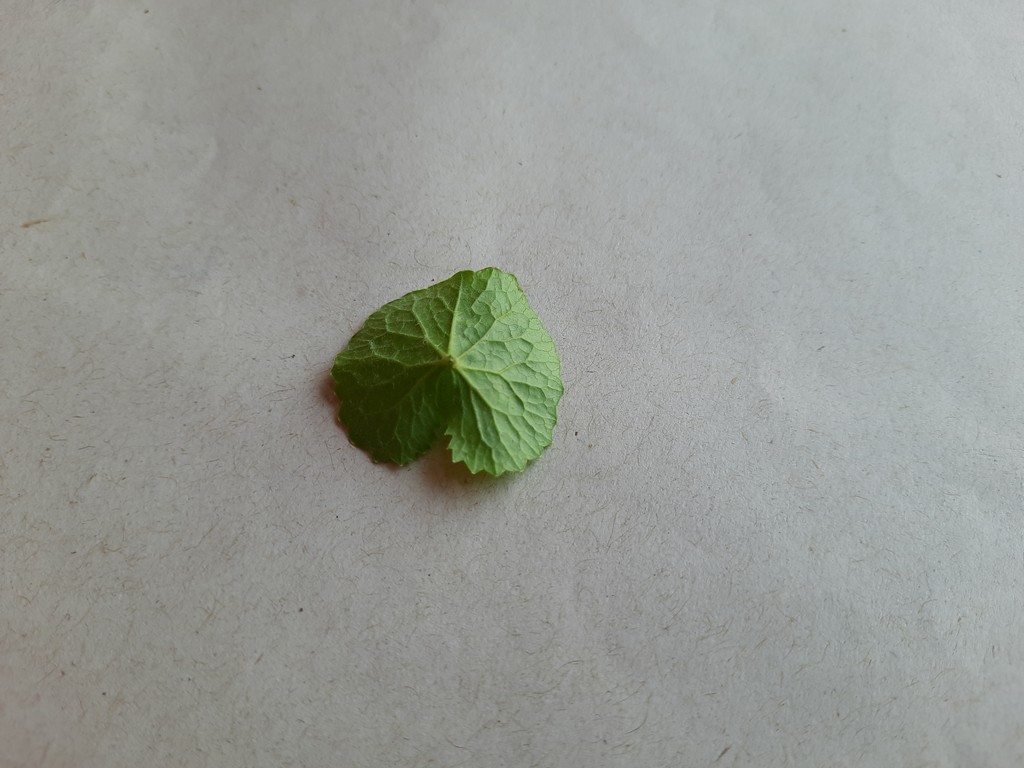
Label: Healthy